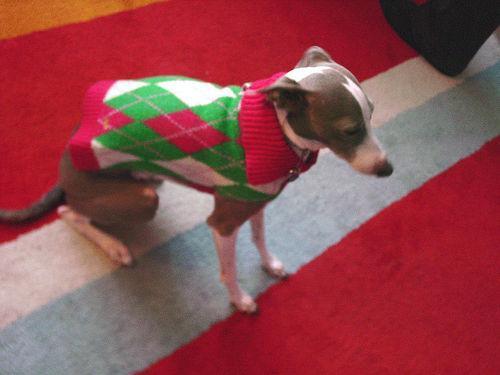
Italian_greyhound